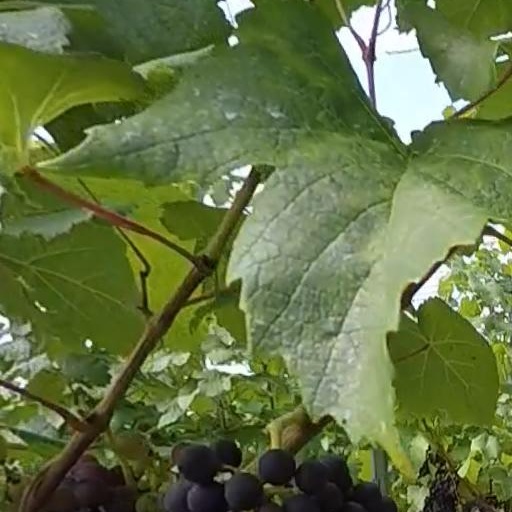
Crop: grape